Kansas City, Missouri

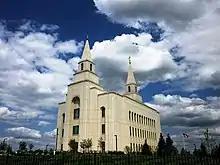
Kansas City Missouri Temple

Kansas City is famous for its steak and Kansas City-style barbecue. During the heyday of the Kansas City Stockyards, the city was known for its Kansas City steaks or Kansas City strip steaks. The most famous of its steakhouses is the Golden Ox in the Kansas City Live Stock Exchange in the West Bottoms stockyards. These stockyards were second only to those of Chicago in size, but they never recovered from the Great Flood of 1951 and eventually closed. Jess & Jim's Steakhouse was founded in 1938 in the Martin City neighborhood.